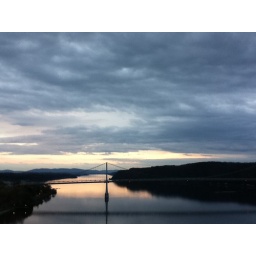
Mid-Hudson Bridge and beautiful sky over it with the reflection in the river .